Craig Farrell (footballer)

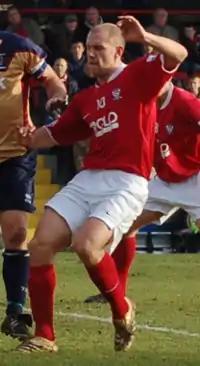
Farrell playing for York City in 2007

He started the 2007–08 season playing as a right winger, and after making seven appearances was unable to feature for over a month due to poor form and a thigh problem. After a struggle to regain fitness, Farrell made his return after coming on as a 69th-minute substitute against Southern League Division One Midlands team Rushall Olympic in the fourth qualifying round of the FA Cup and proceeded to score the third fastest hat-trick in York's history and provide an assist for a fourth goal. Following this, he was voted as player of the round for the fourth qualifying round of the FA Cup. He signed a new contract with York in May 2008.